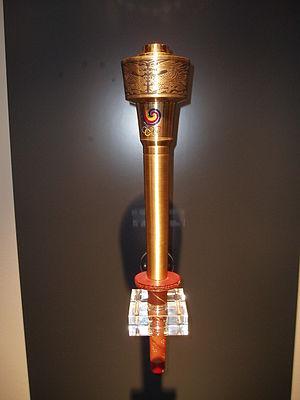
La flamme olympique, appelée aussi torche olympique ou flambeau olympique bien que le Comité international olympique fasse une distinction entre ces termes, est un symbole de l'idéal olympique. Elle fait partie du cérémonial des Jeux olympiques : allumage puis relais de la flamme olympique, le dernier relayeur faisant le tour du stade avant de rejoindre une vasque qu'il embrase grâce à sa torche.